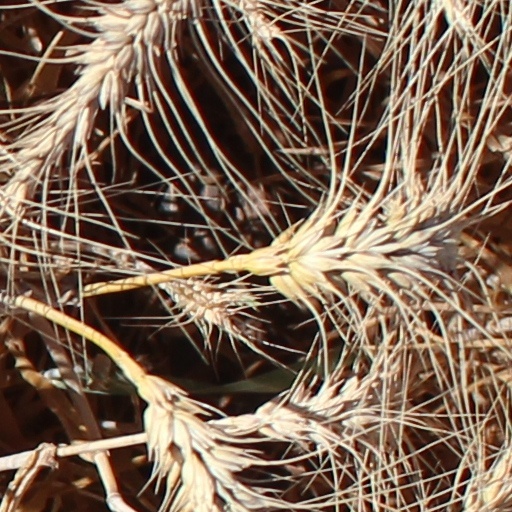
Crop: wheat